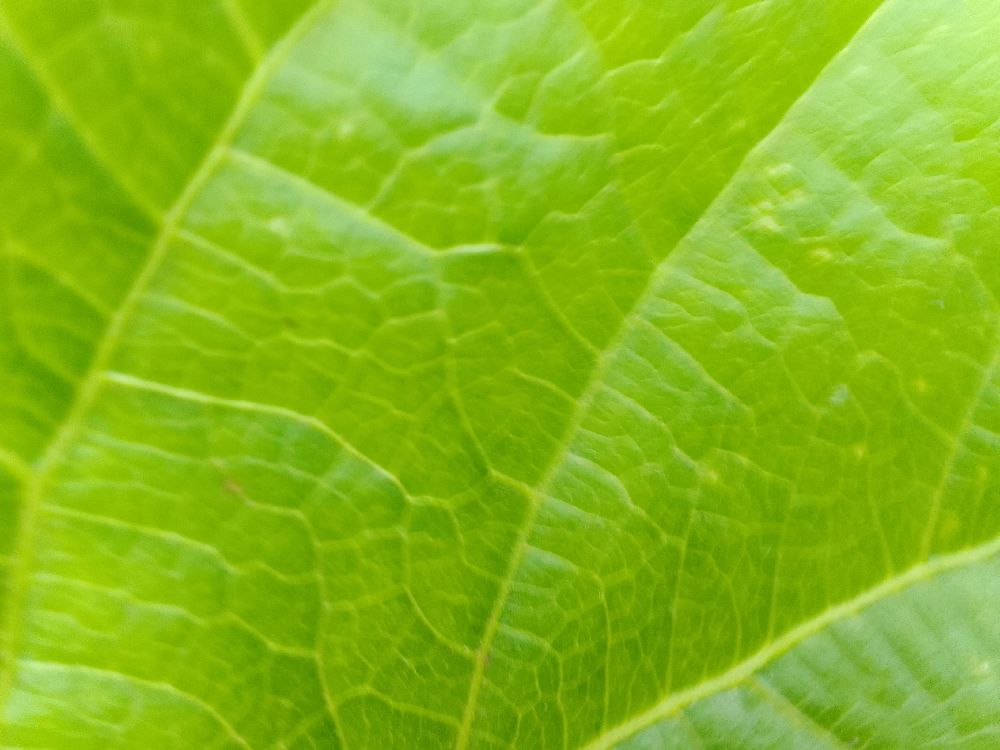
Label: healthy